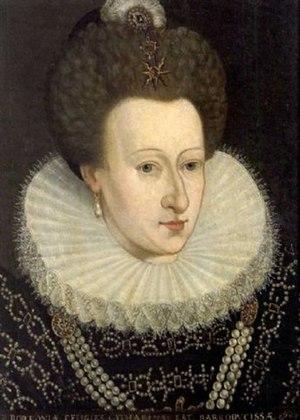
Catherine de Bourbon, infante de Navarre, née à Paris le 7 février 1559, morte à Nancy le 13 février 1604, fut duchesse d'Albret, comtesse d'Armagnac et comtesse de Périgord. Sœur d’Henri IV, elle était fille d'Antoine de Bourbon et de Jeanne d'Albret, reine de Navarre. Elle fut mariée tardivement à Henri de Lorraine mais n'eut pas d'enfant.